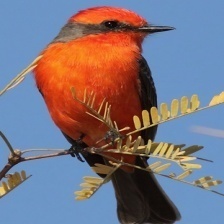
Species: VERMILION FLYCATHER
Scientific name: PYROCEPHALUS OBSCURUS